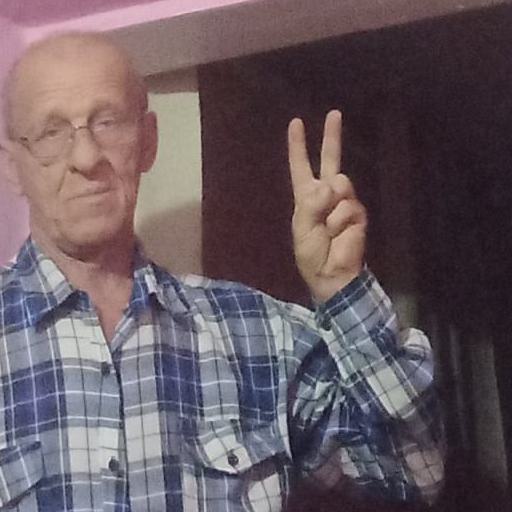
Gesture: peace